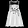
Label: Dress